City Line (Jerusalem)

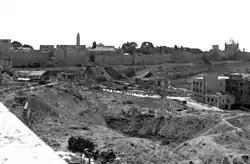
No Man's Land in Jerusalem, between Israel and Jordan. The photo (taken approx. 1964) depicts the Old City wall, Dormition Abbey (on the far right), and Tower of David (center-left). It was taken from the building of the Geology dep. of the Hebrew University of Jerusalem, then located on Mamilla street.

The Green Line encircled Israeli Jerusalem (West Jerusalem) on the south, east and north in the form of a backwards "C". The southern side of the line crossed through the Arab village of Beit Safafa (today a neighborhood in Jerusalem), dividing it in two, separating clans, and leaving families on both sides of the border. From there it went eastward, encircling Kibbutz Ramat Rachel and separating it from the Arab village of Sur Baher, then it turned north, separating the eastern border of the Arnona and Talpiyot neighborhoods from the demilitarized No Man's Land. The future "Diplomat Hotel's" (former "Ganey Yehuda Hotel") western corner would be within 100 meters of the line where it passes through the U.S. consular services building complex. East of Talpiyot the line crosses the ridge containing the 1933 British Government House (Armon HaNetziv) in the demilitarized No Man's Land under UN auspices where the headquarters of UN observers who supervised the armistice was located. Continuing north, the line crossed through the Abu Tor neighborhood and divided it into two. Unlike in Safafa, there were no Arabs left on the western side of the line; their homes were abandoned and later occupied by Jews, who lived very close to their Arab neighbors across the border.